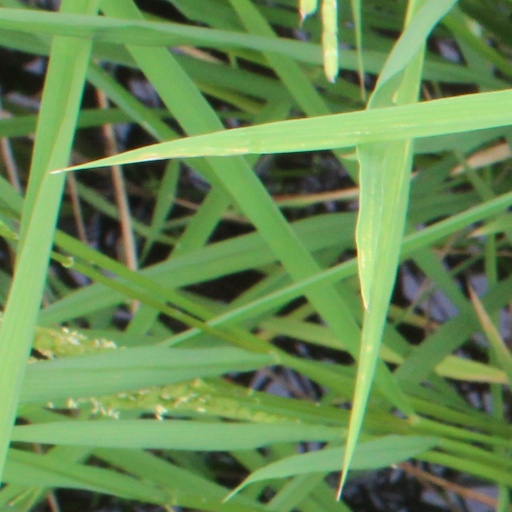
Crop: rice